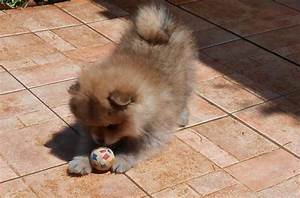
Label: cane